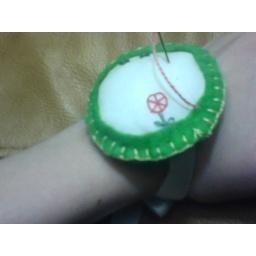
Pin Cushion. flowers are free-handed by looking at a japanese craft book